Waldo Historic District

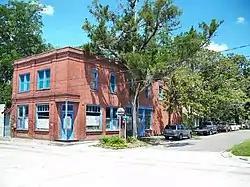
Building in the district

The Waldo Historic District is a U.S. historic district in Waldo, Florida. It is bounded by Northwest 1st Avenue, Main Street, Southwest 5th Boulevard, and Southwest 4th Street, encompasses approximately , and contains 60 historic buildings. On February 2, 2001, it was added to the U.S. National Register of Historic Places.